Eddie Villanueva

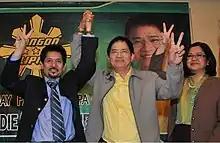
Eddie Villanueva together with Autonomous Region in Muslim Mindanao (ARMM) governor Nur Misuari and broadcast journalist Kata Inocencio during his 2010 presidential campaign under the Bangon Pilipinas

Villanueva ran again for the 2010 presidential election where he lost for the second time; he finished fifth out of nine presidential candidates with 1,125,878 votes or 3.12% of the total votes far from the winner, Benigno Aquino III.